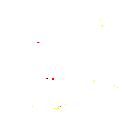
Age: 33